Ireland Street Cemetery

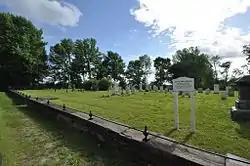
Ireland Street Cemetery in 2014

The Ireland Street Cemetery is a historic cemetery on Ireland Street in West Chesterfield, Massachusetts. The cemetery contains 185 stones, dating from 1772 to 1996, most of which date to the 18th and 19th centuries. It is one of the town's oldest cemeteries, and contains the work of three significant funerary carvers of the late 18th and 19th centuries. The cemetery was listed on the National Register of Historic Places in 2009.